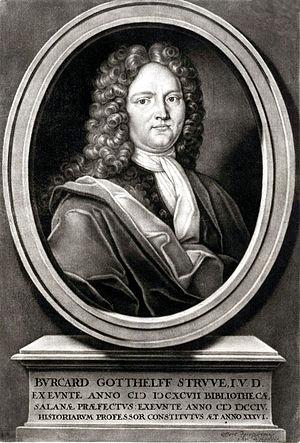
Burkhard Gotthelf Struve, en latin Burcardus Gotthelffius Struvius, est un bibliothécaire érudit allemand qui est devenu un polymathe en histoire, pour l'essentiel de sa carrière universitaire, à l'université d'Iéna.